Superlattice

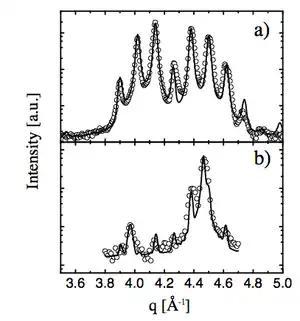
X-ray and neutron scattering from the [FeV] superlattice.

The schematic structure of a periodic superlattice is shown below, where A and B are two semiconductor materials of respective layer thickness "a" and "b" (period: formula_1). When "a" and "b" are not too small compared with the interatomic spacing, an adequate approximation is obtained by replacing these fast varying potentials by an effective potential derived from the band structure of the original bulk semiconductors. It is straightforward to solve 1D Schrödinger equations in each of the individual layers, whose solutions formula_2 are linear combinations of real or imaginary exponentials.